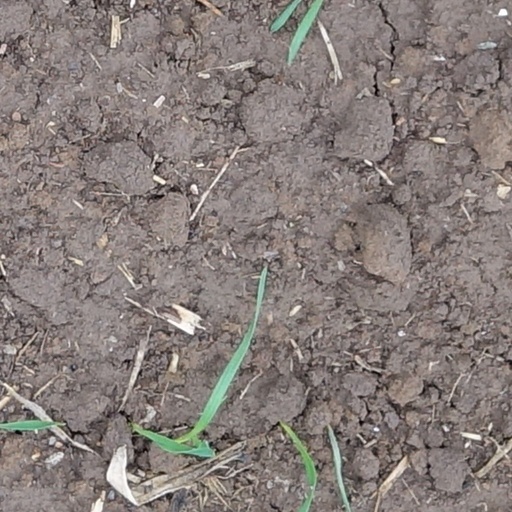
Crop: wheat